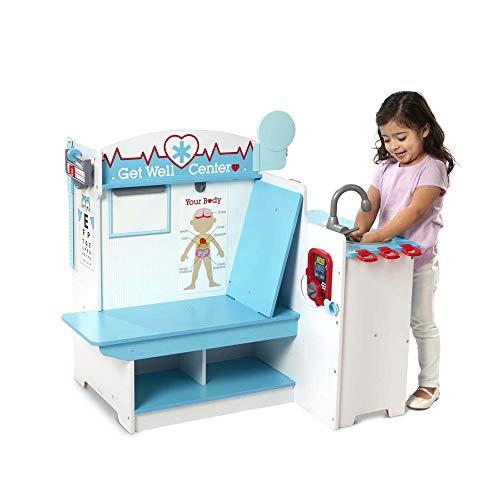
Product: Melissa & Doug Wooden Get Well Doctor Activity Center - Waiting Room, Exam Room, Check-in Area
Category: Toys & Games | Dress Up & Pretend Play | Pretend Play | Medical Kits
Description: Wooden multi-sided doctor's office activity center play space with waiting area, exam room, sink, and reception area.
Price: $191.43
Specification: ProductDimensions:37.2x21.2x35.5inches|ItemWeight:71pounds|ShippingWeight:71pounds(Viewshippingratesandpolicies)|ASIN:B07TYQZPNP|Itemmodelnumber:31800|Manufacturerrecommendedage:36months-6years